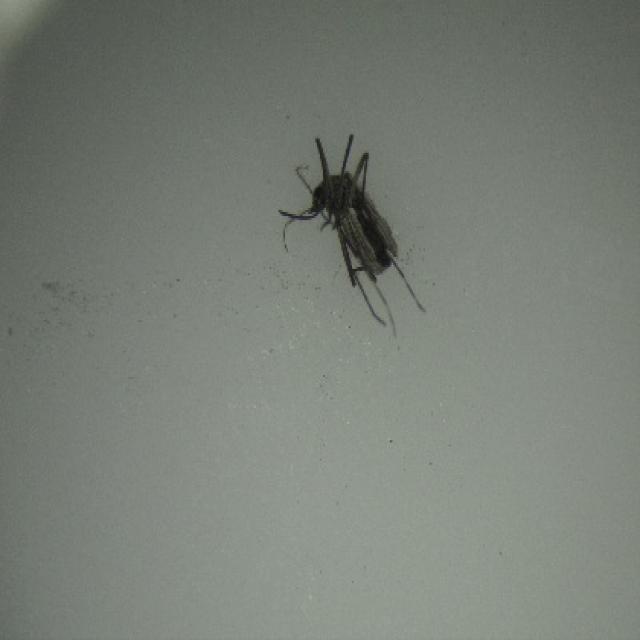
Species: aedes_albopictus